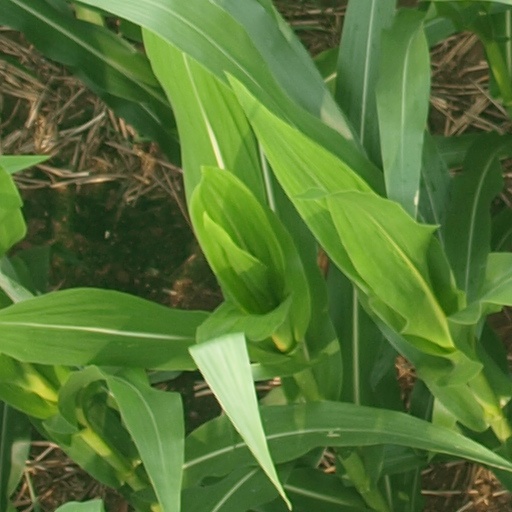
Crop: maize; corn